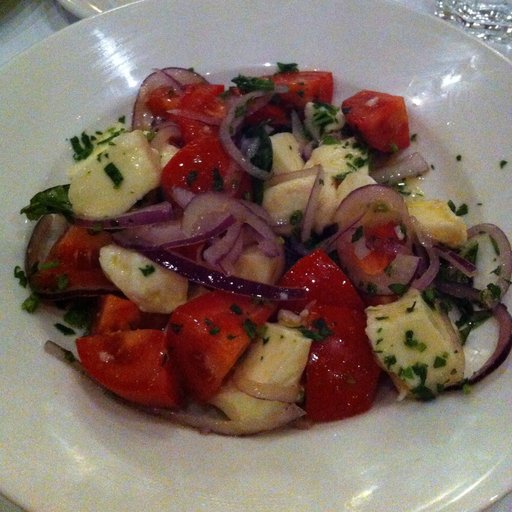
Label: caprese_salad